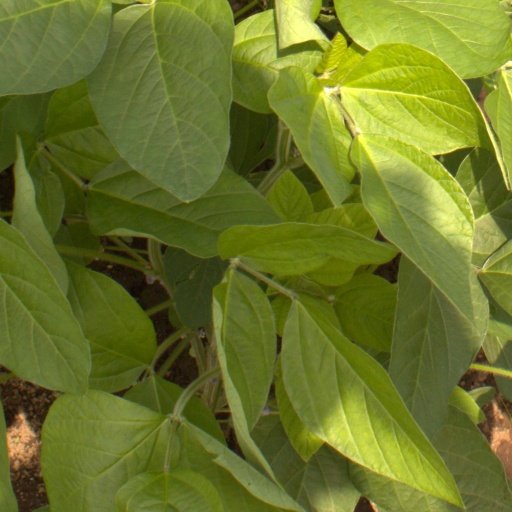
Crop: soybean